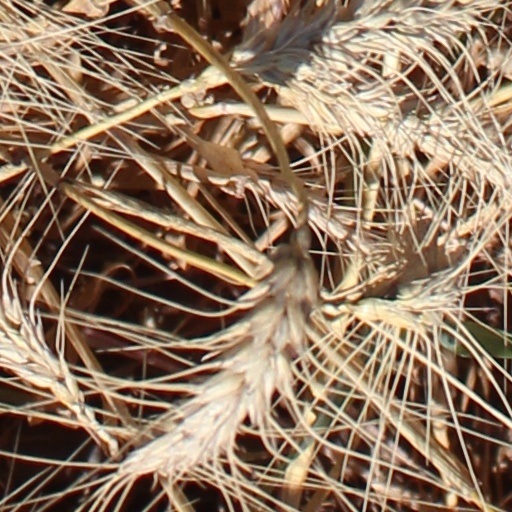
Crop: wheat